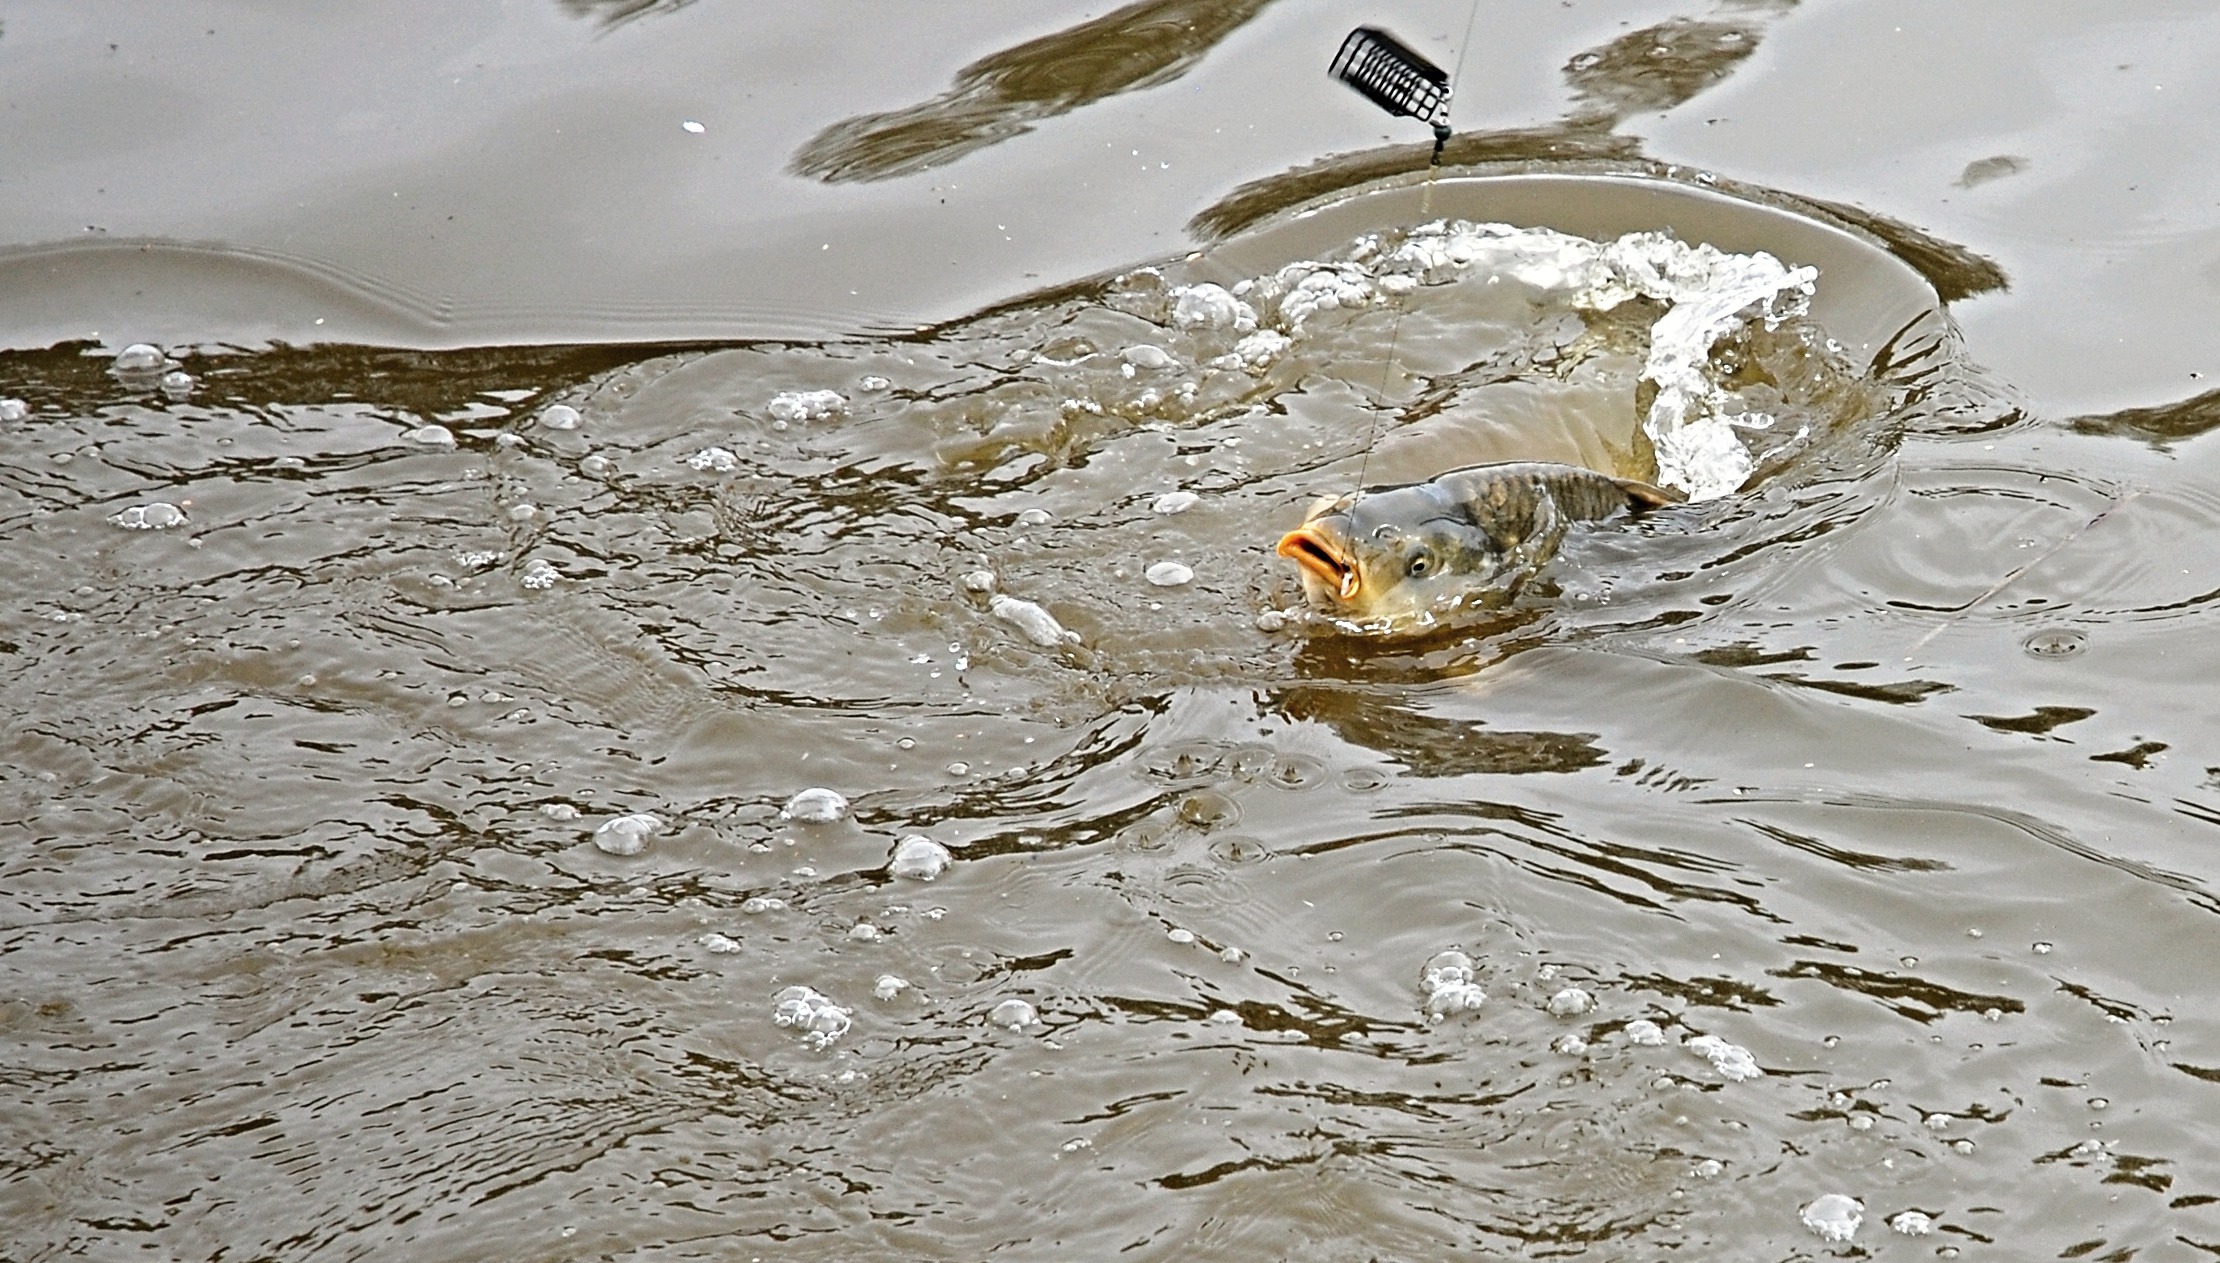
water, nature, sand, snow, winter, white, leaf, wave, ice, reflection, fishing, weather, fish, surface, close up, carp, melting, freezing, her, macro photography, south bohemia, ledenice, shot pond